Campagna T-Rex

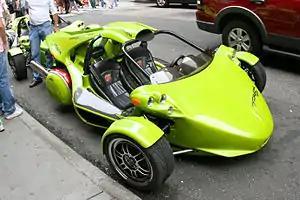

The Campagna T-Rex is a two-seat, three-wheeled motor vehicle created by Campagna Motors, located in Quebec, Canada. It is powered by an in-line 4-cylinder engine from Kawasaki. Although it used to be registered as a motorcycle, it is now largely considered a "three-wheeler". However, in some states, like Arizona, it can still be registered as a motorcycle, but not require a motorcycle endorsement. The interior can accommodate the driver and a single passenger seated side-by-side, with adjustable seat backs, a foot-pedal box, and retractable three-point seat belts. The T-Rex uses a sequential manual transmission, operated by hand with a shift lever, which is the same type of manual transmission used in motorcycles.